Kristina Adolphson

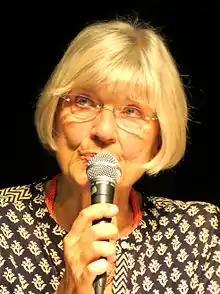
Kristina Adolphson (2014)

Kristina Adolphson (born 2 September 1937) is a Swedish film actress. She was born in Stockholm, Sweden. She is the daughter of the actor Edvin Adolphson and the actress Mildred Mehle, and the sister of the singer Olle Adolphson. She was married to the actor Erland Josephson.